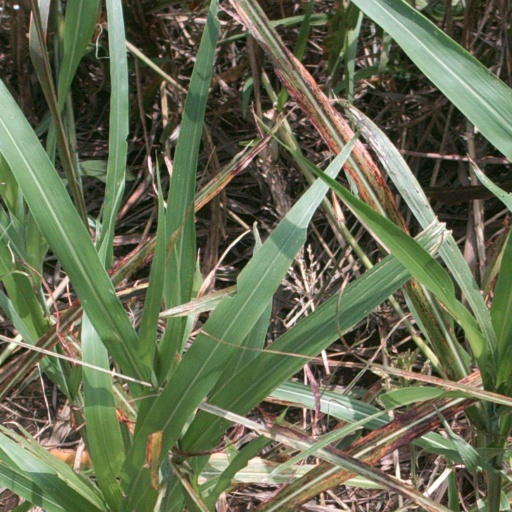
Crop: sorghum